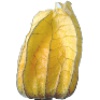
Label: Physalis with Husk 1